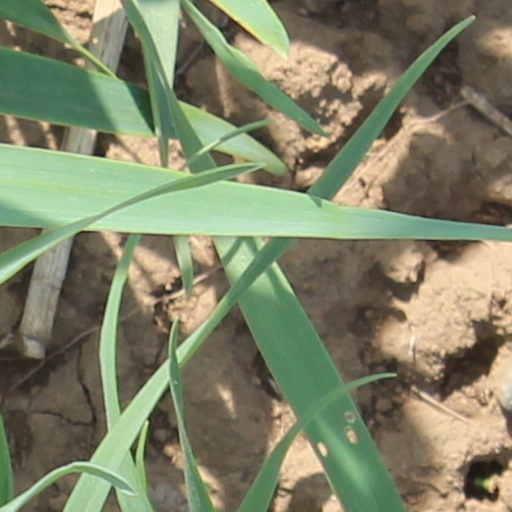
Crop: wheat